Galway to Clifden Railway

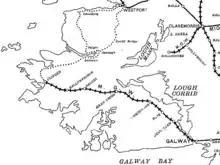
Galway to Clifden Railway 1906 with road connections to Westport

The Galway to Clifden Railway or Connemara Railway was a railway line opened in Ireland by the Midland Great Western Railway (MGWR) in 1895. It led from Galway to Clifden, the chief town of the sparsely populated Connemara region in western County Galway. It was closed by the MGWR's successor, the Great Southern Railways (GSR) in 1935.